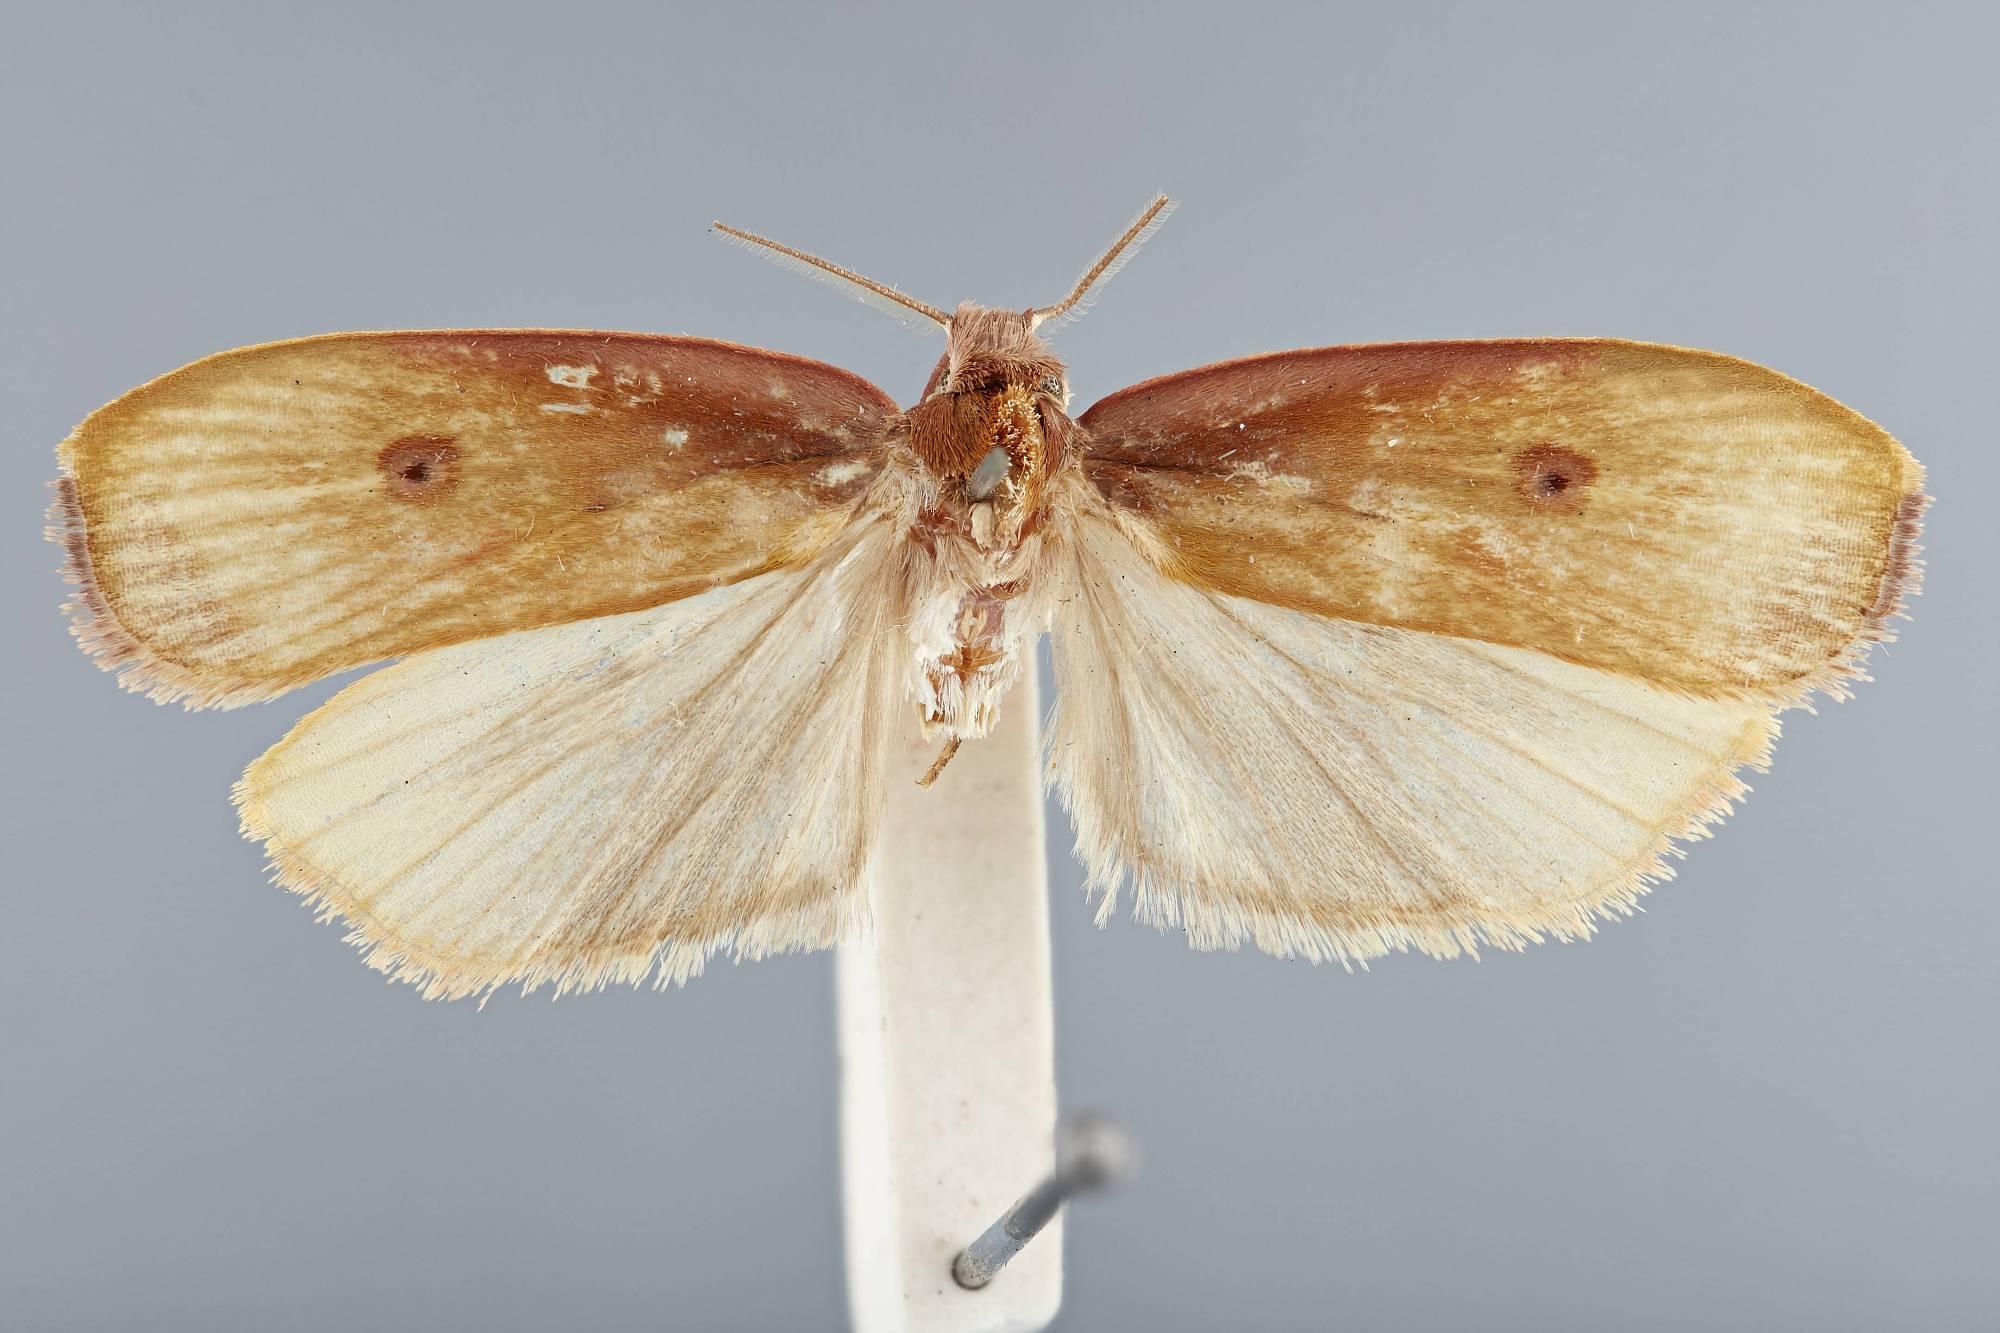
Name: Stenoma trochalosticta
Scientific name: Stenoma trochalosticta Walsingham, 1913
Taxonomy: Animalia, Arthropoda, Insecta, Lepidoptera, Glossata, Depressariidae, Stenomatinae
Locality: Chiriqui, Panama
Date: [Not Stated]